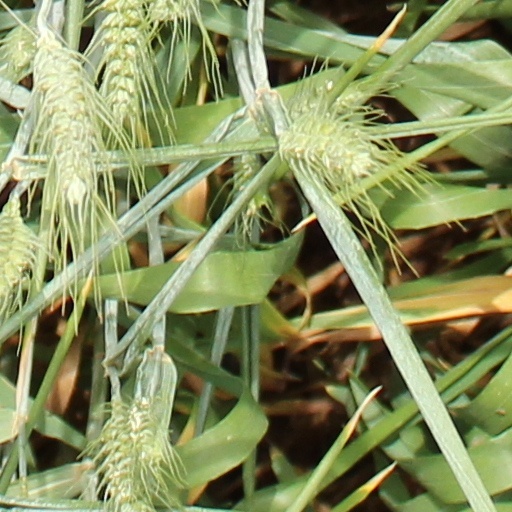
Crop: wheat